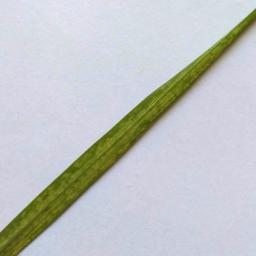
Label: Rice___Healthy